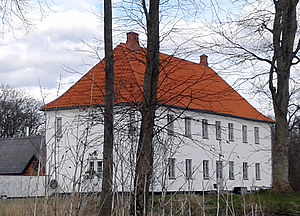
Strandet
Strandet hovedgaard set fra sydvest
Strandet hovedgaard set fra sydvest
Strandet er en hovedgård i Ørum Sogn, idet tidligere Fjends Herred, Viborg Amt, nu Skive Kommune Region Midtjylland. Den er nævnt første gang i 1493, og i 1503 hvor det tilhørte Esben Juel. Den oprindelige gård brændte i 1775 og den nuværende er fra 1790'erne; Over indgangen står der 1794, og i 1798 blev den toetages hovedbygning ombygget i klassisk stil, omtrent som den nuværende bygning der er 7 x 21 meter; På 1. sal findes blandt andet en riddersal, og tidligere har der også været to sidefløje.